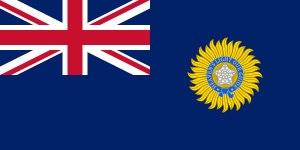
La Royal Indian Navy était la force navale de l'Inde britannique et du Dominion de l'Inde. Avec les armées de la présidence, plus tard l'armée indienne, et à partir de 1932, l'Indian Air Force, elle faisait partie des forces armées de l'Inde britannique.